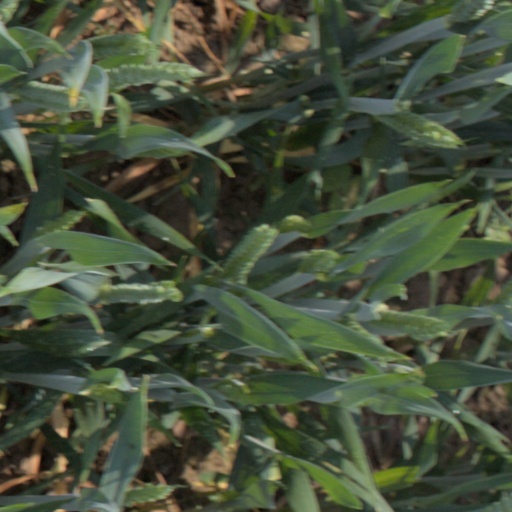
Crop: wheat